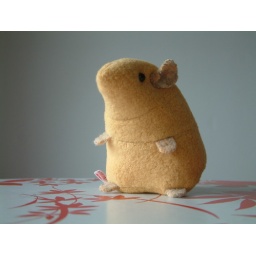
now living over at kitty's pink house :-)